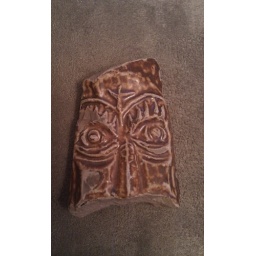
This piece of bottle neck was found by a field walking friend in a Norfolk field.